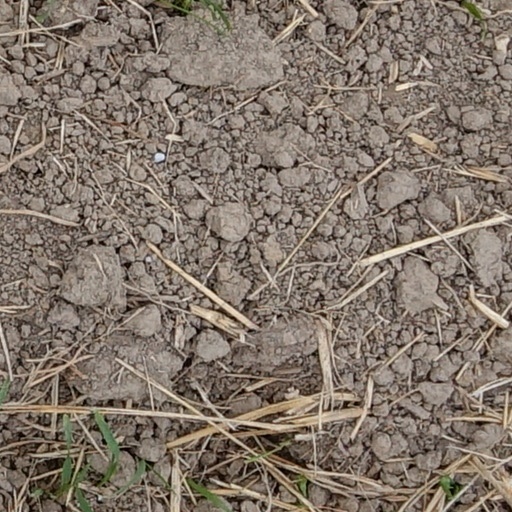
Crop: wheat